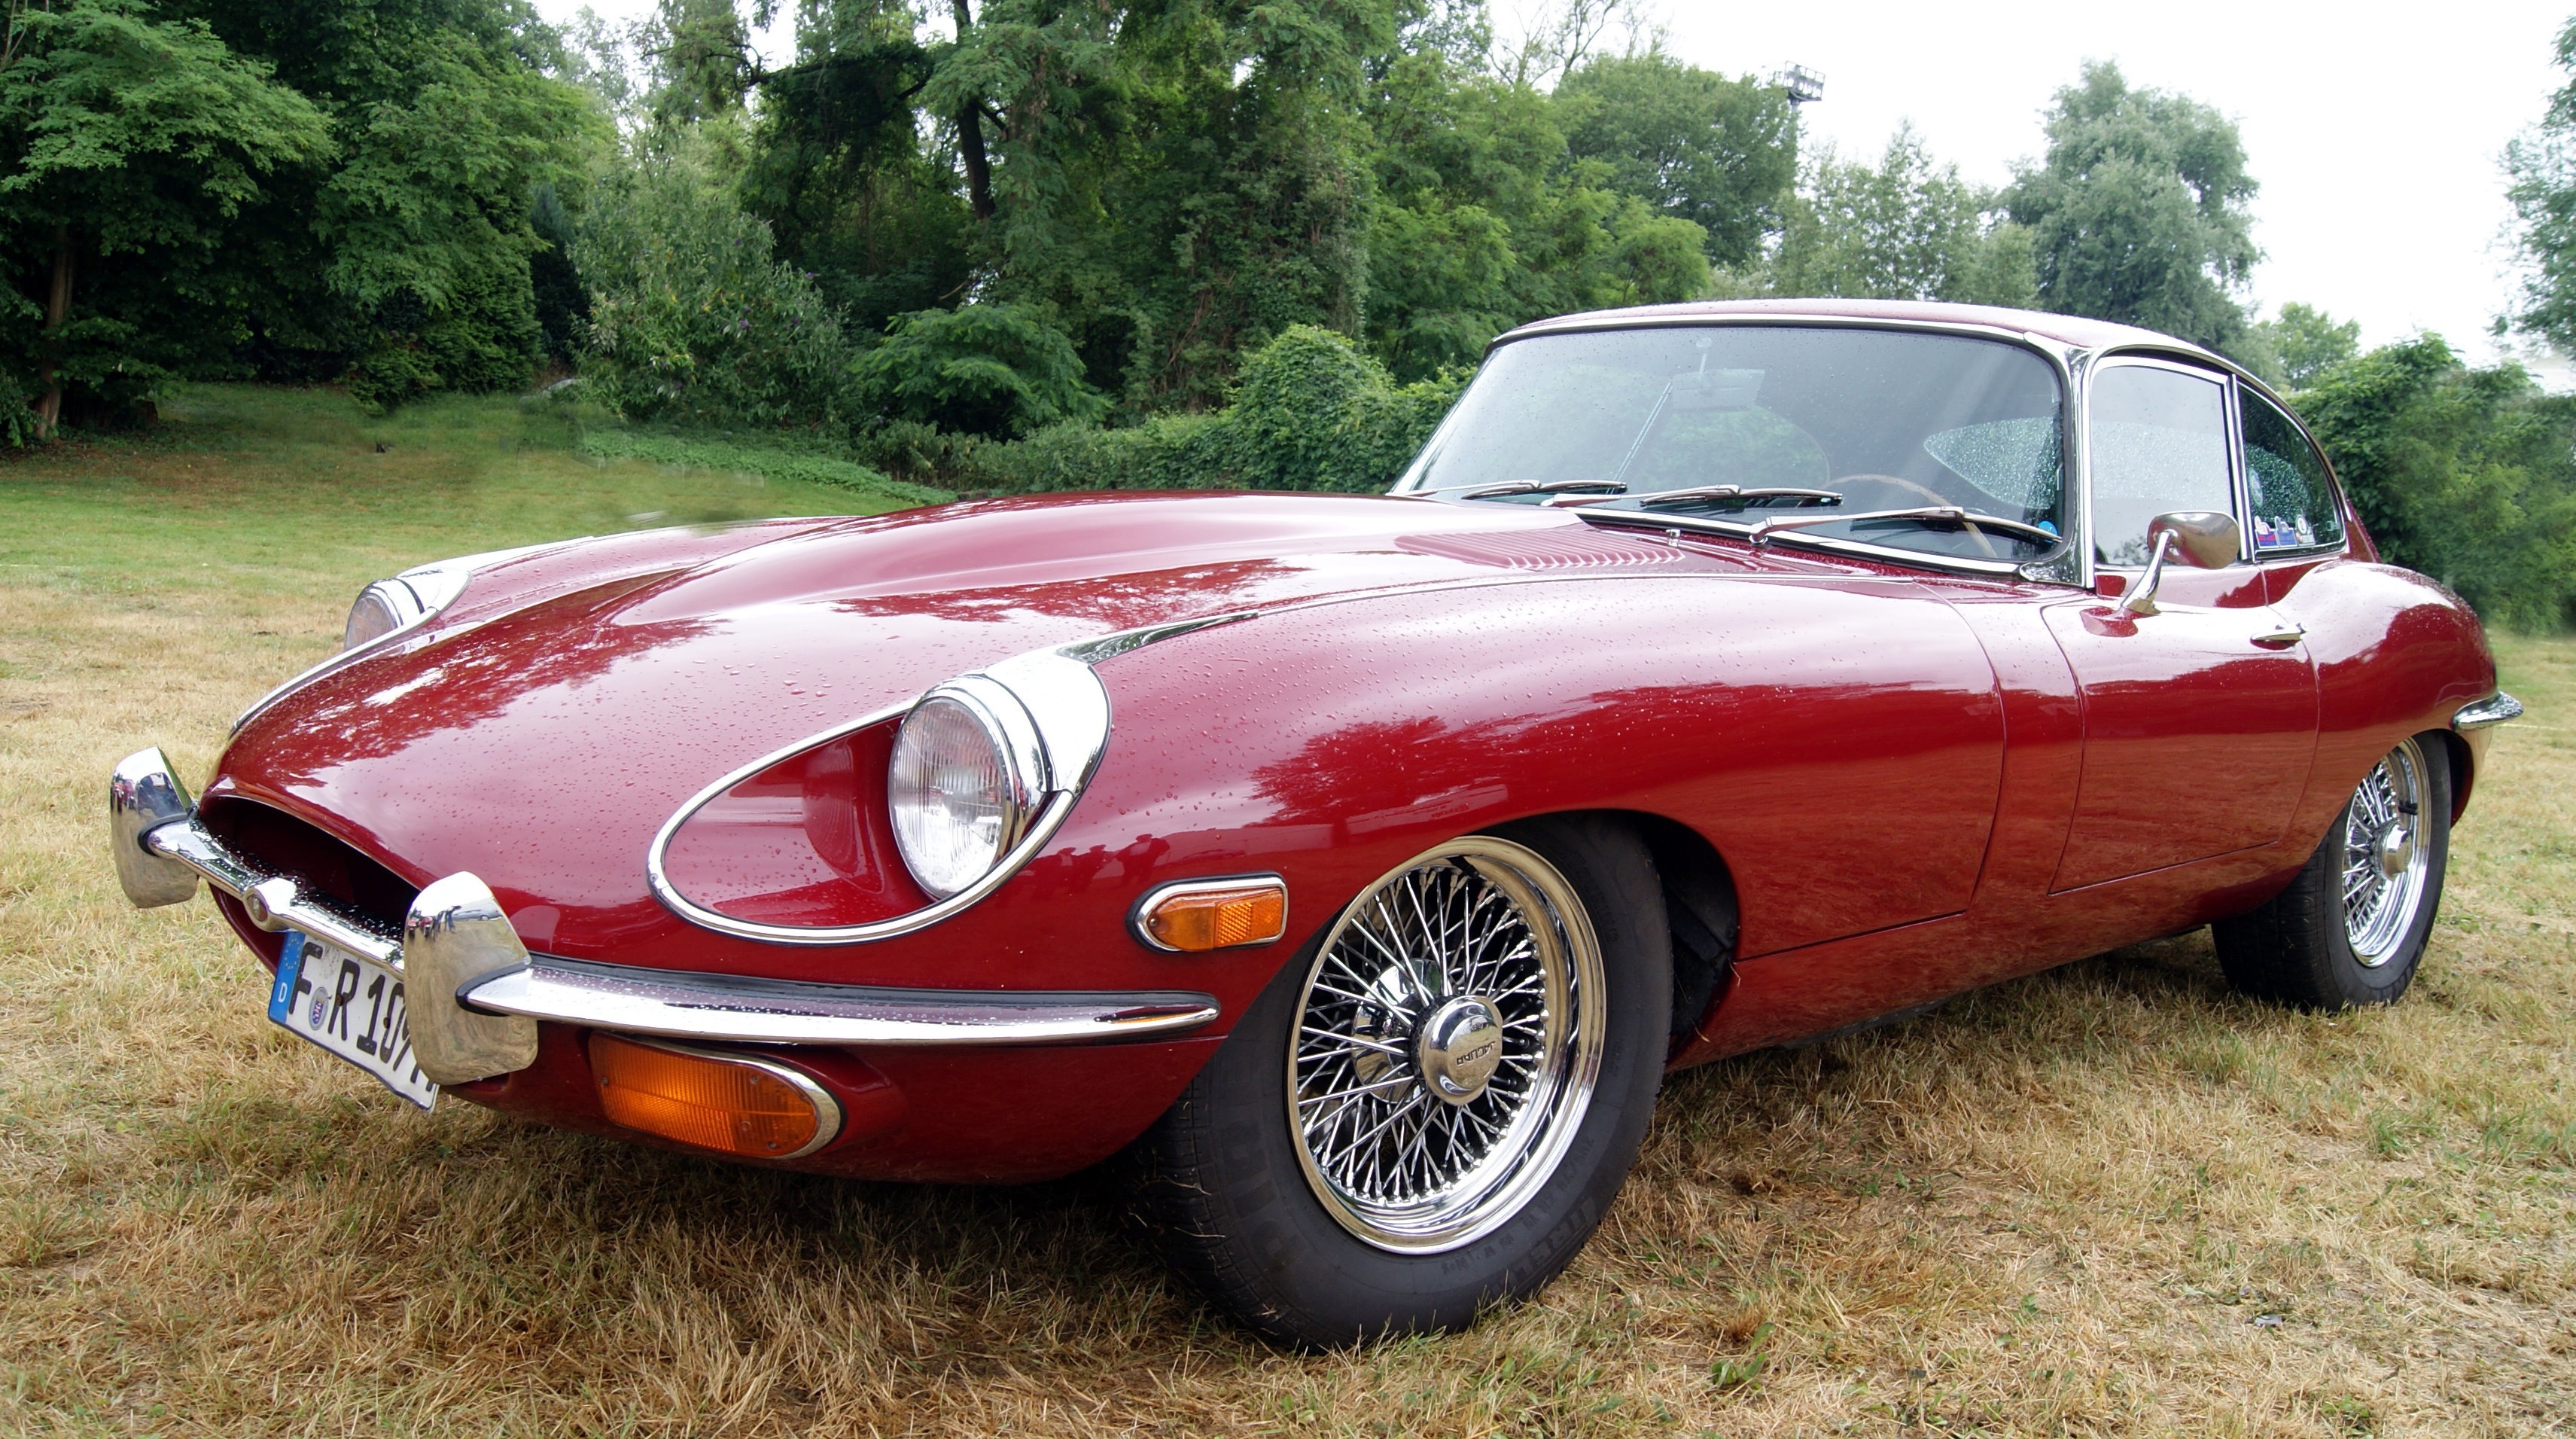
car, meadow, old, vehicle, auto, sports car, england, luxury, original, jaguar, e type, valuable, land vehicle, automobile make, automotive exterior, luxury vehicle, performance car, jaguar e type